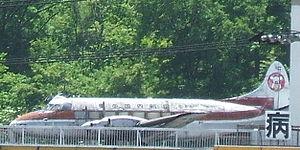
Le de Havilland DH.114 Heron est un petit avion de ligne à hélices britannique dont le premier vol remonte au 10 mai 1950. Le Heron est un dérivé du bimoteur de Havilland DH.104 Dove, auquel on aurait ajouté deux moteurs supplémentaires et dont on aurait étiré le fuselage. Le Heron a été conçu comme un monoplan rustique, à aile basse et train tricycle, en vue de servir sur des lignes régionales. Son constructeur en a produit 150, exportés dans près de trente pays. Les Heron ont servi par la suite de base pour d’autres dérivés, tel le Riley Turbo Skyliner et les Saunders ST-27 et ST-28.